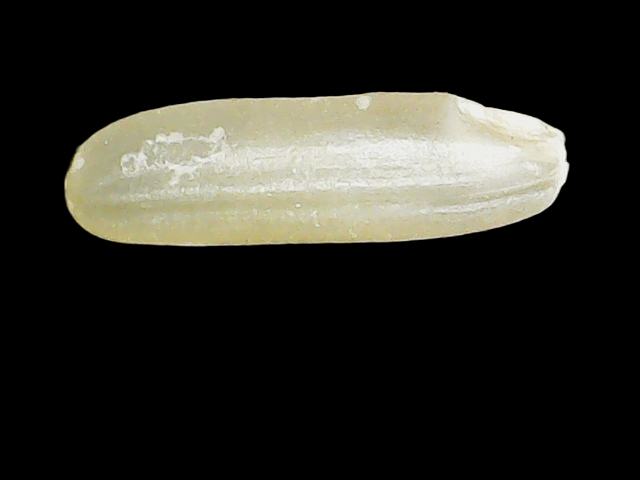
Rice variety: Binadhan16